Albanians in Greece

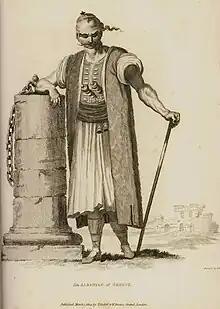
"An Albanian of Greece", engraving by Robert Pollard, after a drawing by Edward Daniel Clarke, 1813.

In 1384 Thomas Preljubović was killed by some of his bodyguards. Gjin Bua Shpata attacked Ioannina but was unsuccessful in cracking the defense set up by Esau de' Buondelmonti. The two made peace but soon returned to the conflict. In 1386, Esau gained Ottoman military help. The Ottomans were, after the Battle of Kosovo (1389), unable to assist Esau, thus, the Albanians seized the opportunity and raided the environs of Ioannina in the summer by defeating Esau and forcing him to stay inside the city. The Malakasioi then raided into the territory, after which they concluded alliance with Shpata. Esau then allied himself with the caesar of Thessaly (either Alexios Angelos or Manuel), who defeated the Albanians, presumably the Malakasioi, later that year, but not Shpata. In January 1396, Esau married Shpata's only daughter, Irene. The marriage was part of a deal which the archons of Ioannina enforced on Esau in order to make peace with the Albanians.